Mini-Putt (video game)

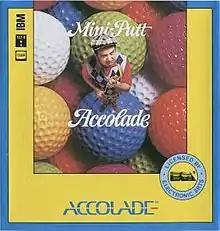

Mini-Putt is a simulation of miniature golf developed by Artech Digital Entertainment and released by Accolade for the Commodore 64, MS-DOS, Family Computer (Famicom) and ZX Spectrum in 1987, and Apple IIGS in 1988. A version for the Nintendo Entertainment System based on the Famicom port was planned to be published by JVC Musical Industries in North America with a release in 1992, but it ultimately did not materialize.